PRR32

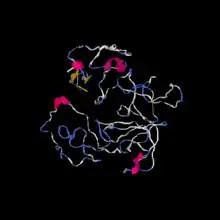
Predicted tertiary structure of PRR32 generated by software. Based on a protein template covering 80% of the protein sequence with 96% identity.

According to microarray-assessed tissue expression analysis by NCBI GEO, the gene CXorf64 has average expression levels in most tissues save for, prostate, and heart, fat, and endometrium which have relatively low levels of expression (~25th percentile of tissue gene expression) . Almost every microarray study determined very low levels of gene expression across all tissues assessed . This evidence prompted further analysis with other tools. While no tissue analysis was present on Allen Brain Atlas or genepaint, the Human Protein Atlas suggested that the gene was more highly expressed in heart, prostate, and a and fat tissues .